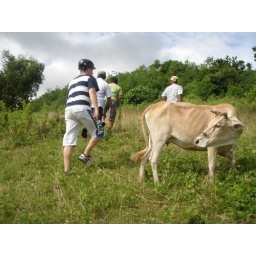
Climbing mountains is fun, where you find lots of animals created by God too.